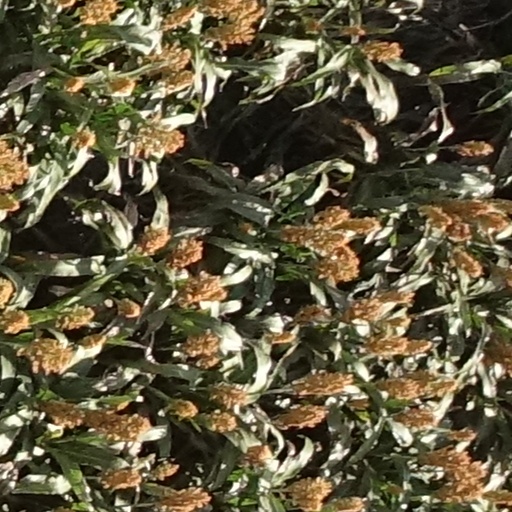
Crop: sorghum